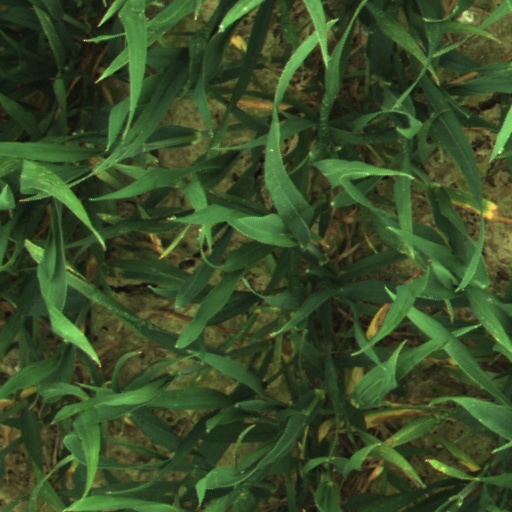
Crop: wheat